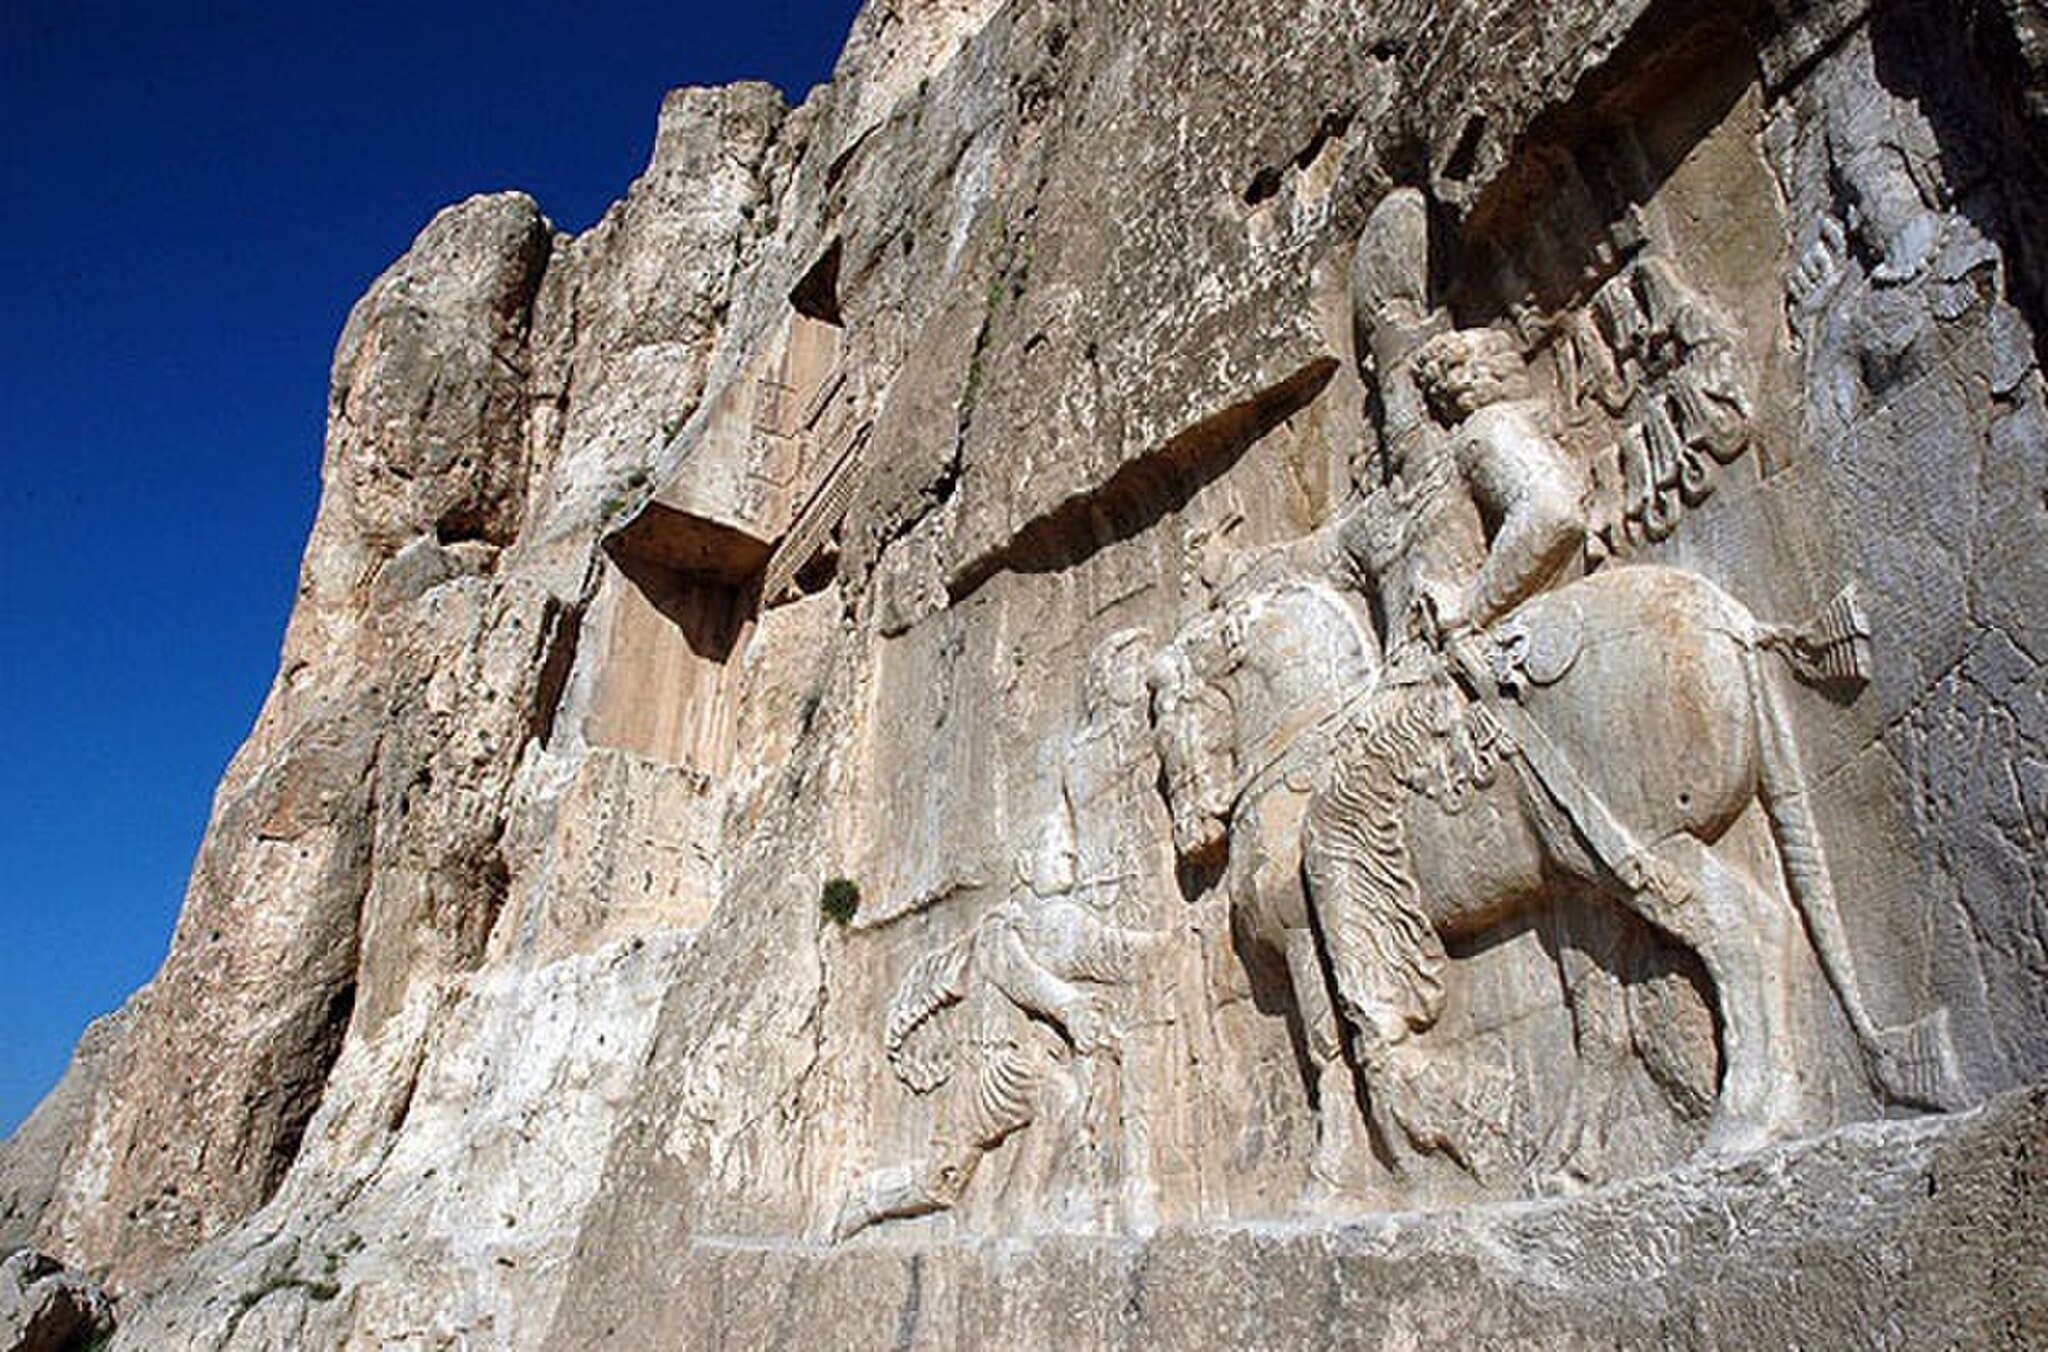
Title: Shiraz in Nowruz 1384 - 21 March 2005 (10 8401010012 L600)
Description: Shiraz in Nowruz 1394 - 21 March 2005
Date: 2005-03-21
Categories: Files from external sources with reviewed licenses, Relief of triumph of Shapur I over Valerian at Naqsh-e Rustam, March 2005 in Iran, Photographs from farsnews.ir